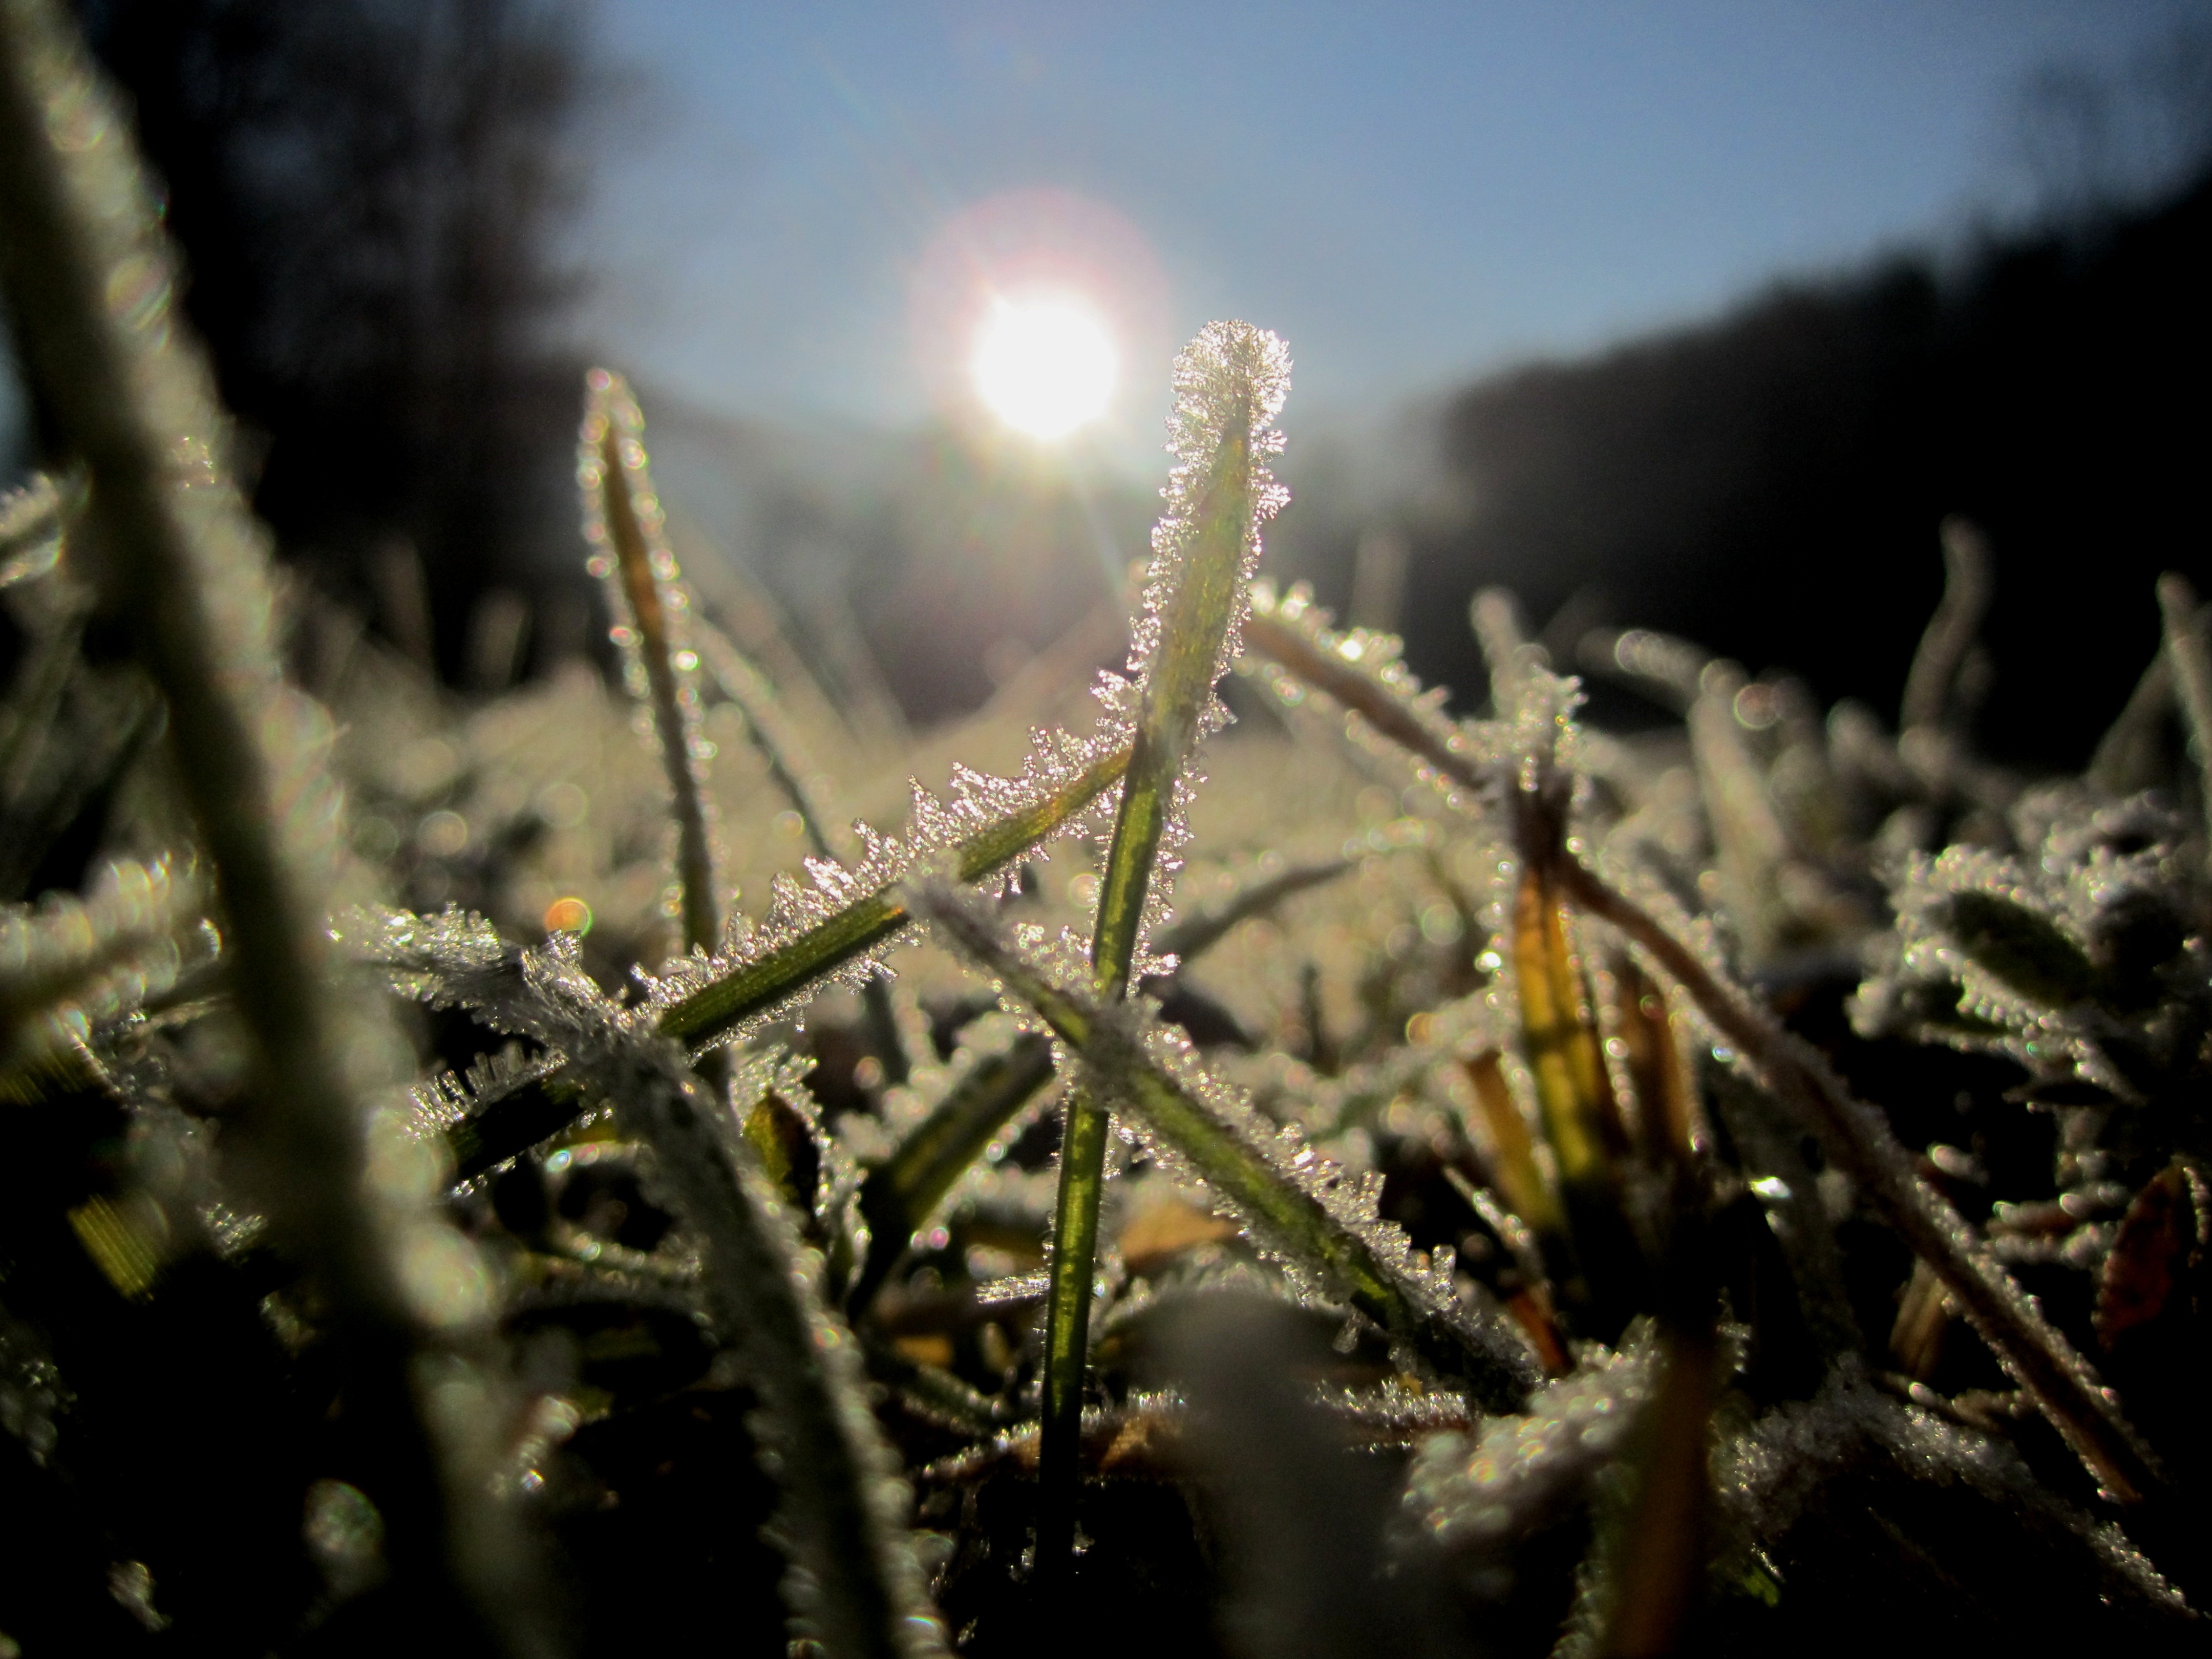
tree, nature, forest, grass, branch, snow, cold, winter, plant, photography, sunlight, morning, leaf, flower, frost, ripe, autumn, weather, flora, season, close up, iced, frosty, wintry, hoarfrost, freezing, macro photography, on frozen, woody plant